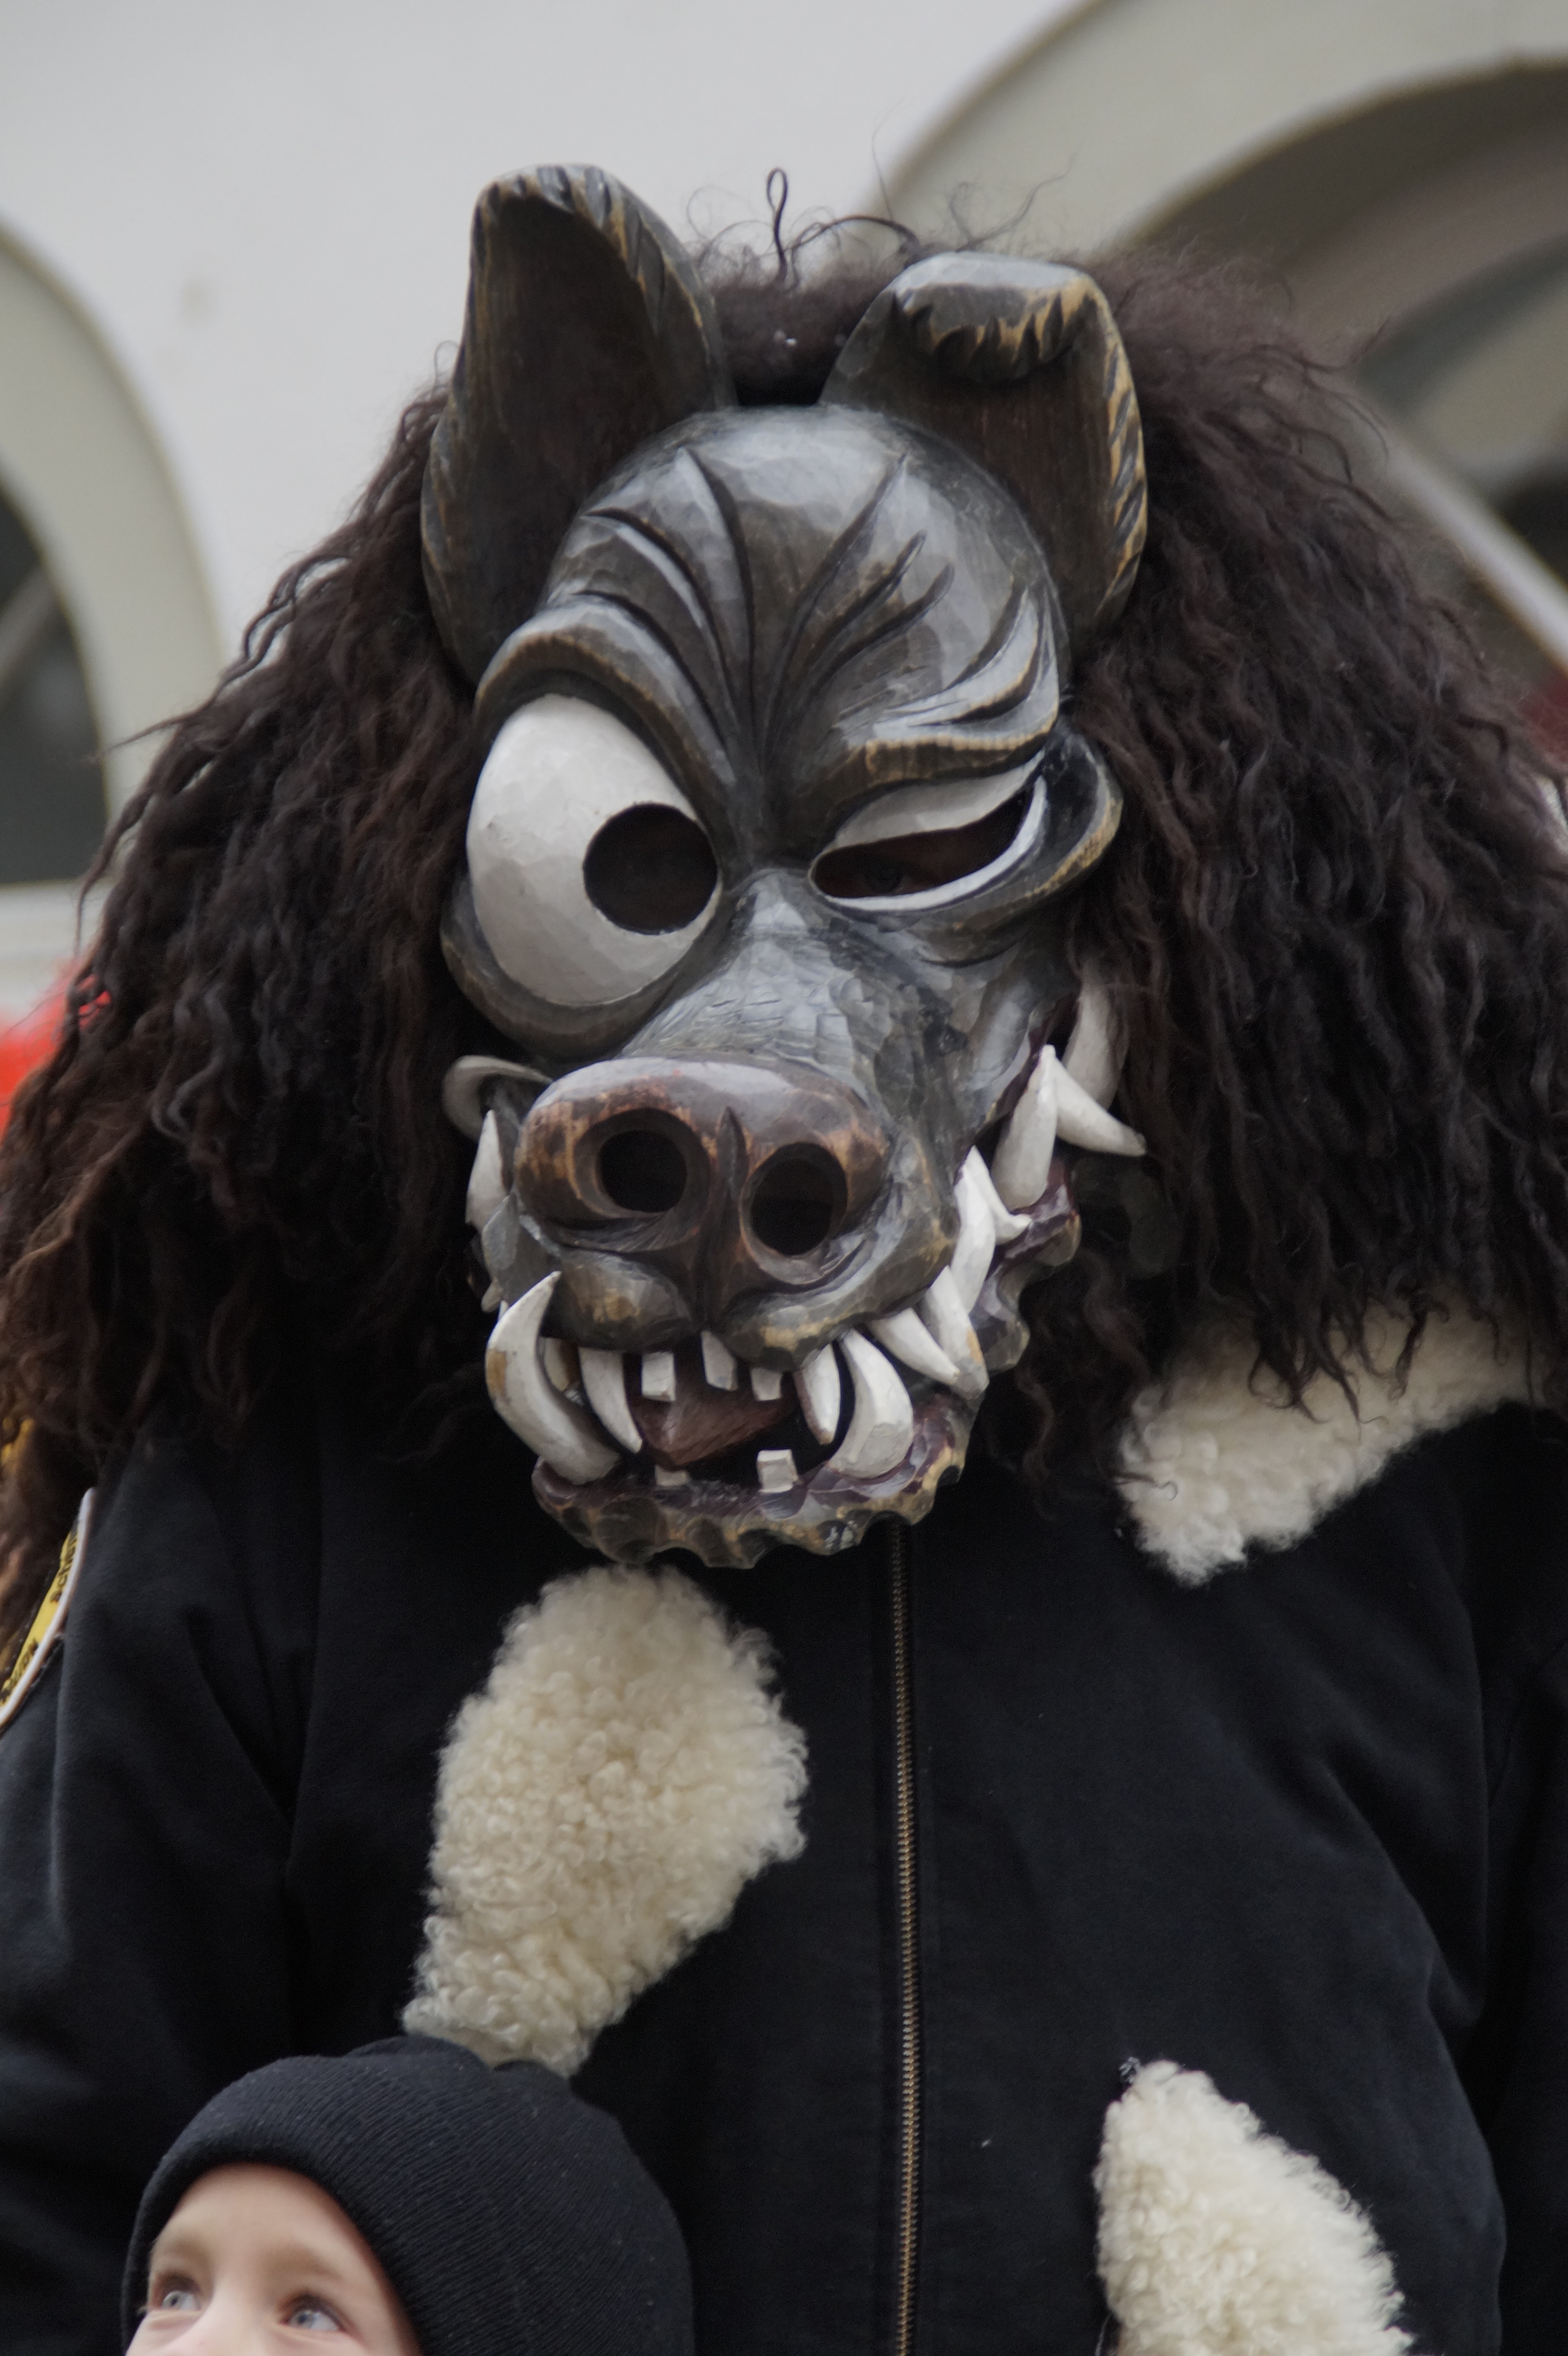
dog, carnival, wolf, clothing, sculpture, mask, figure, head, move, carved, custom, daemon, tradition, costume, masquerade, panel, masque, dangerous, customs, winter drive, fasnet, tiermaske, fools jump, swabian alemannic, haes, haestraeger, guild group, strassenfasnet, wooden mask, fools guild, br hl dog